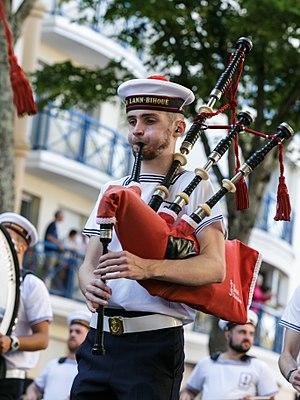
Festival Interceltique de Lorient 2017 - Grande parade des nations celtes - Bagad de Lann Bihoué